Sapienza University of Rome

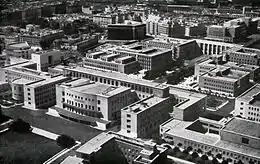
The new campus of Rome University, built in 1935 by Marcello Piacentini, in a 1938 picture

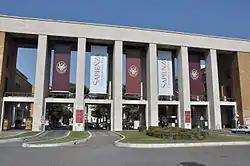
Entrance of "La Sapienza" University of Rome

Sapienza University has many campuses in Rome, but its main campus is the "Città Universitaria" (University city), which covers near the Roma Tiburtina Station. The university has satellite campuses outside Rome, the main one of which is in Latina.